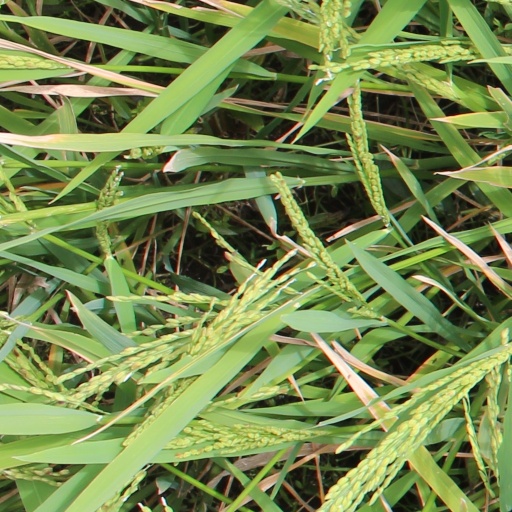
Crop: rice